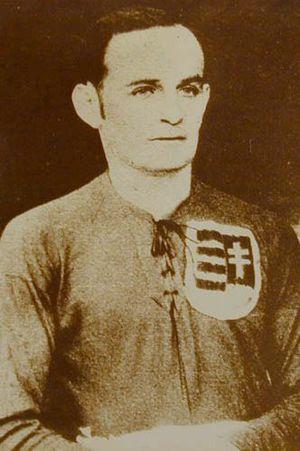
Zoltán Blum est un joueur de football international hongrois, qui évoluait au poste de milieu de terrain, avant de devenir entraîneur.